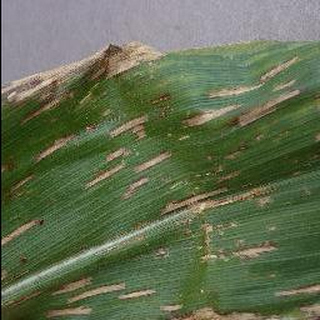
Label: corn_cercospora_leaf_spot